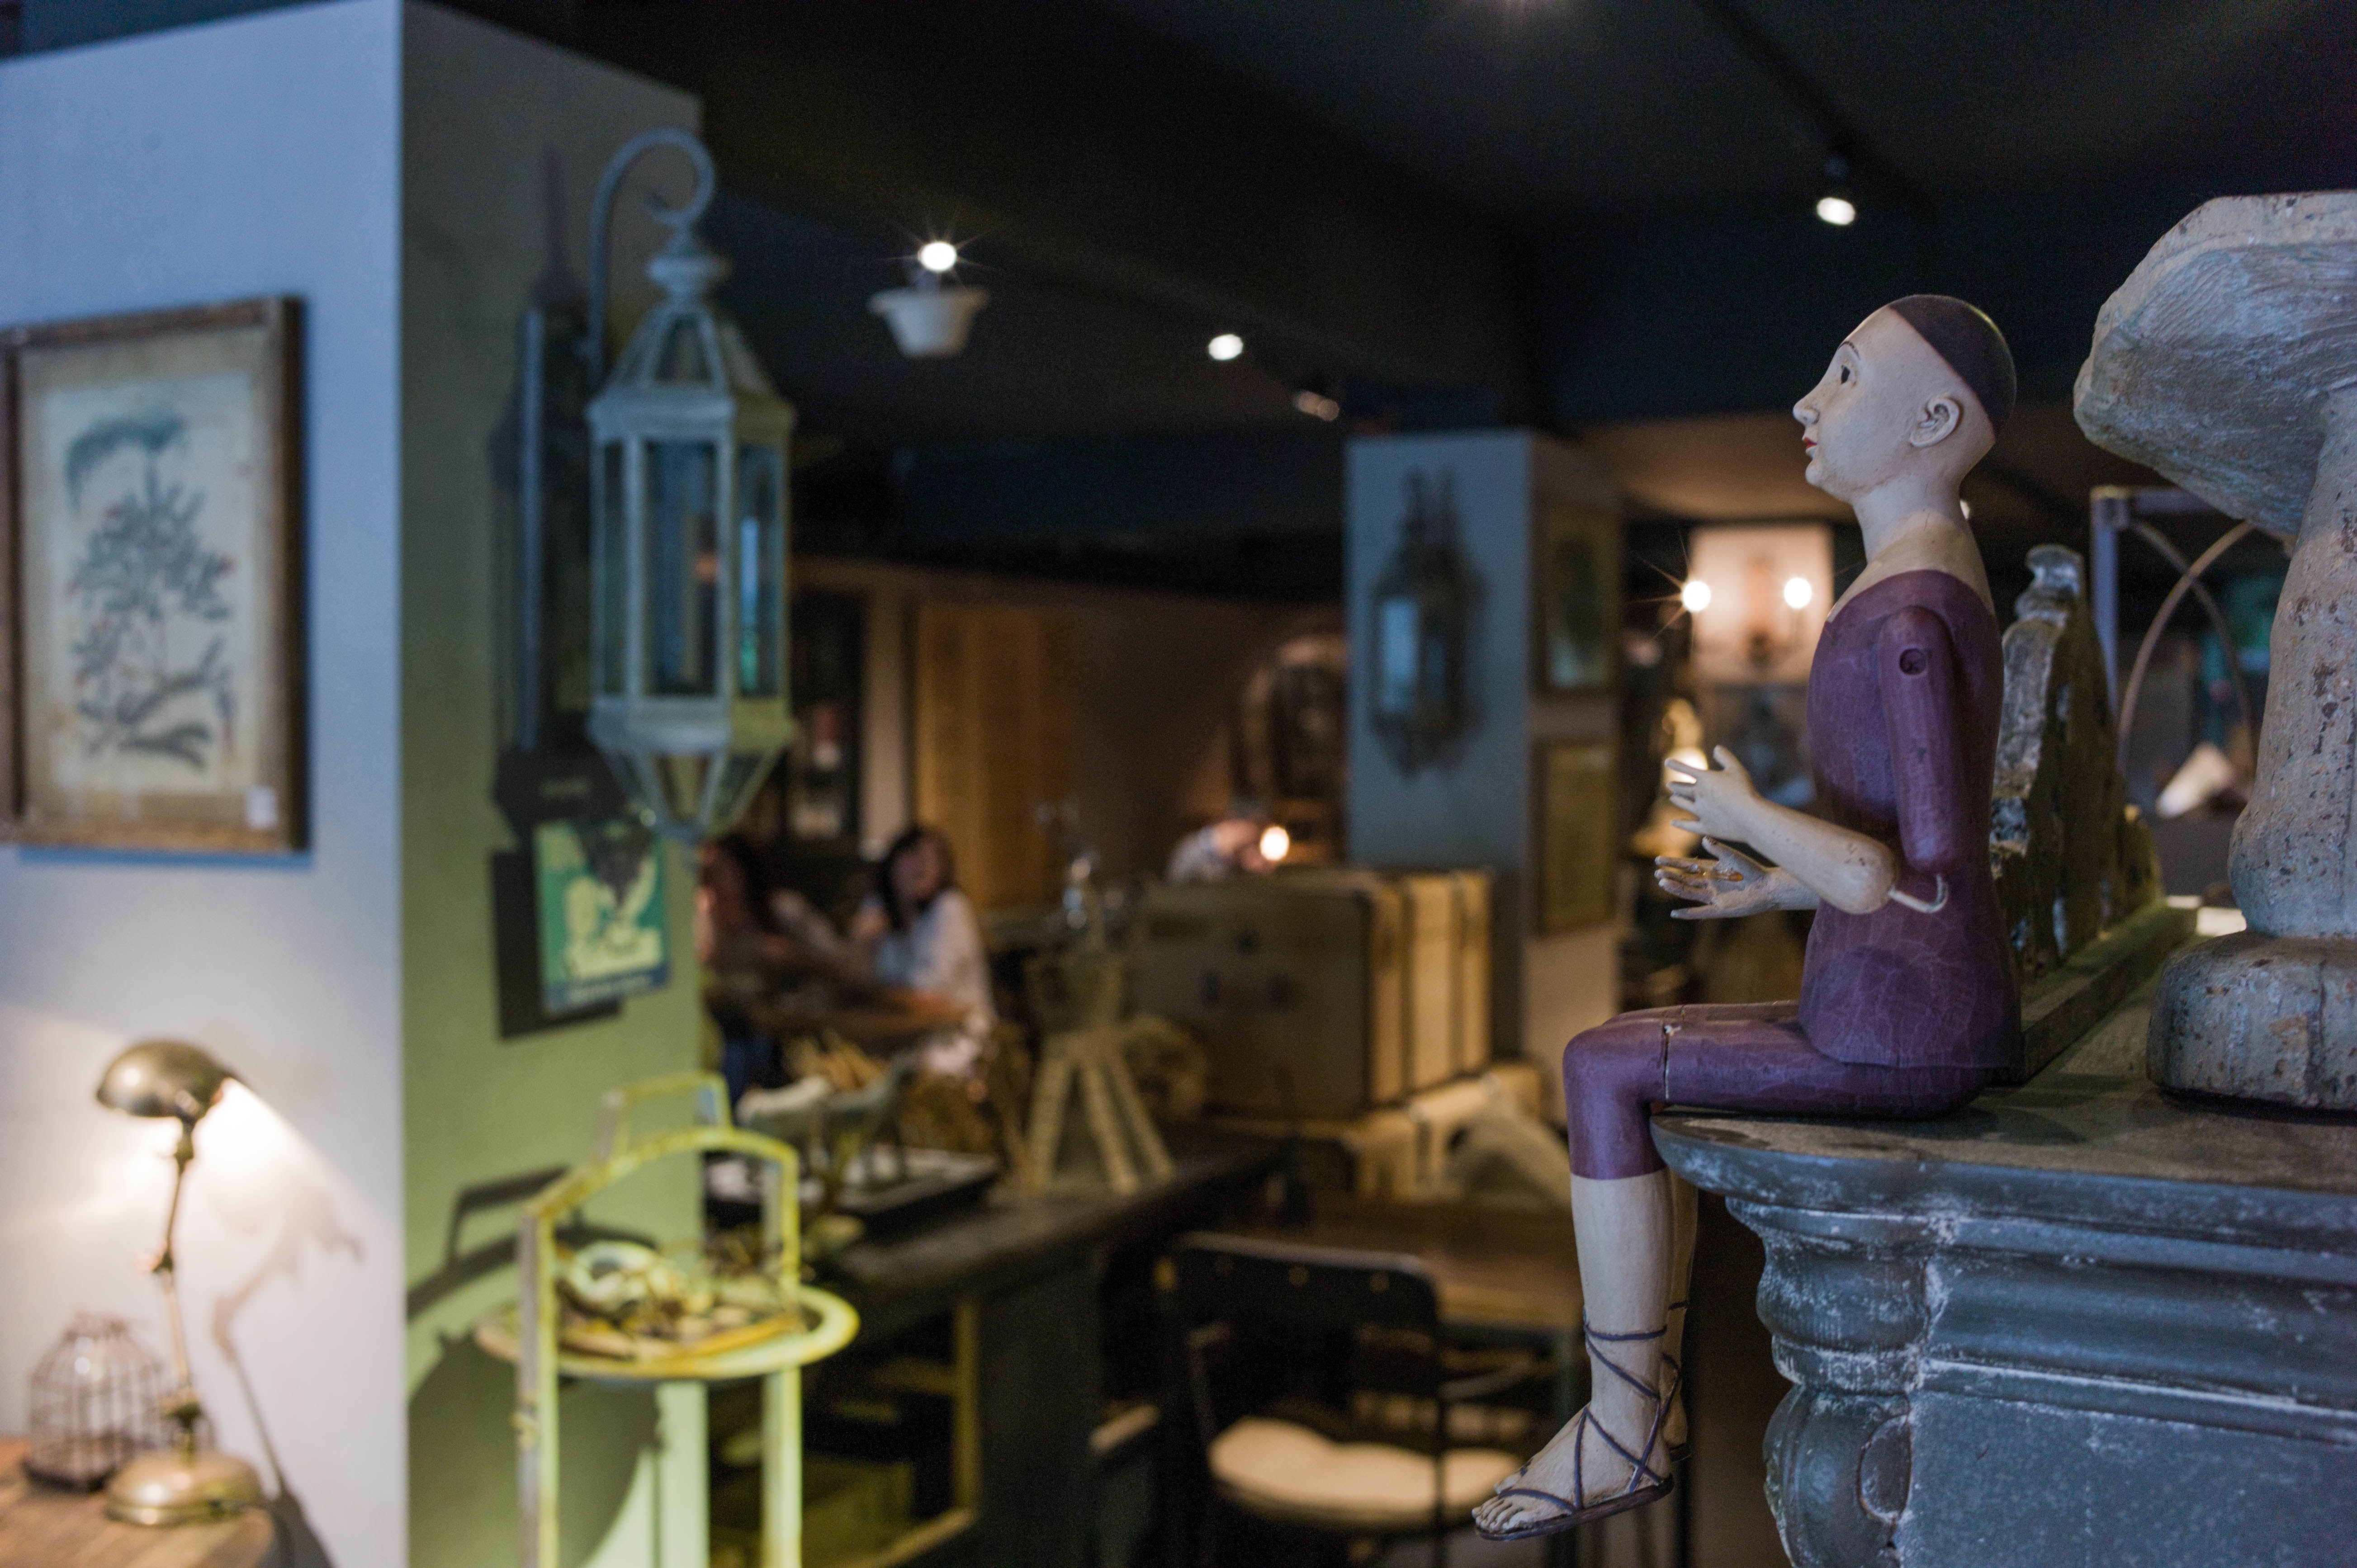
restaurant, tourist attraction